Hatz

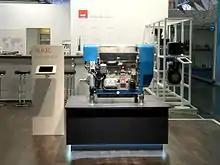
Hatz Diesel 4L43 engine with DPF.

The L-series is mostly identical to the M-series in terms of its design except for the patented SILENT PACK © of the L-series, which reduces the noise level by up to 90% compared to the non-capsulated M-series.